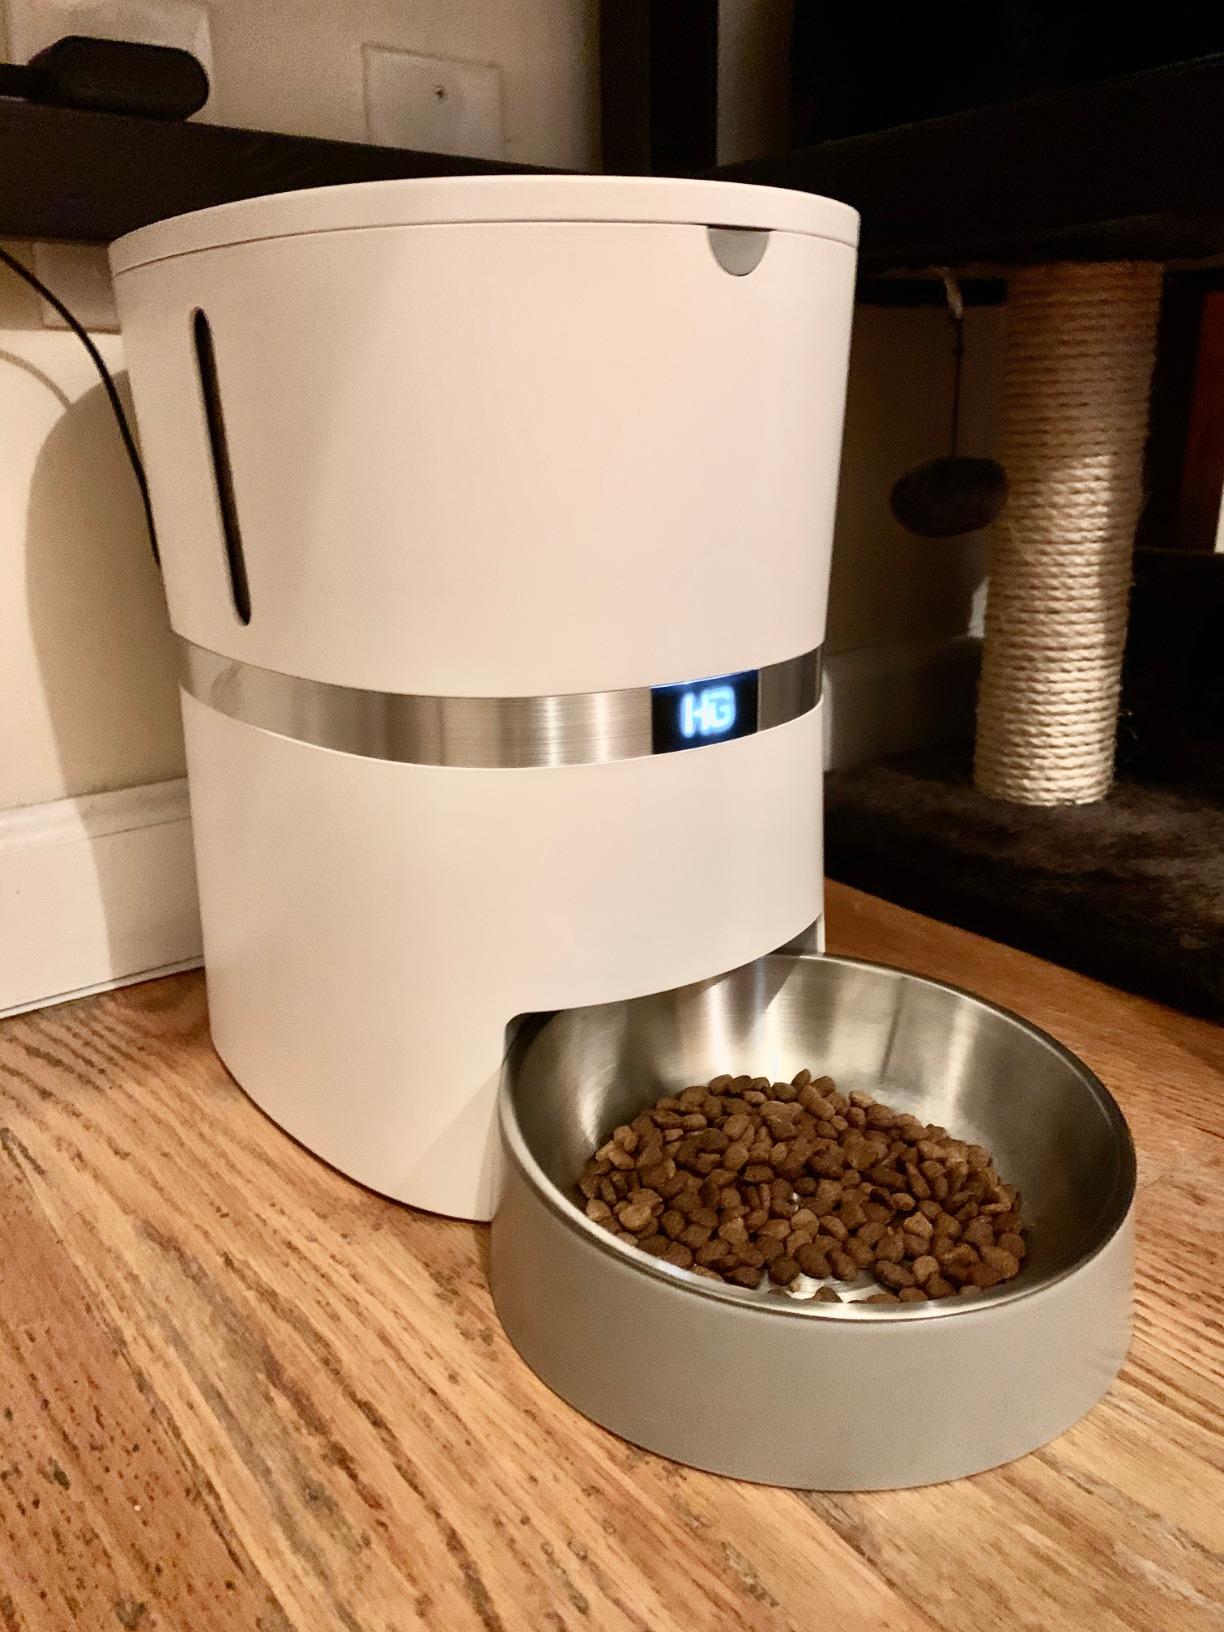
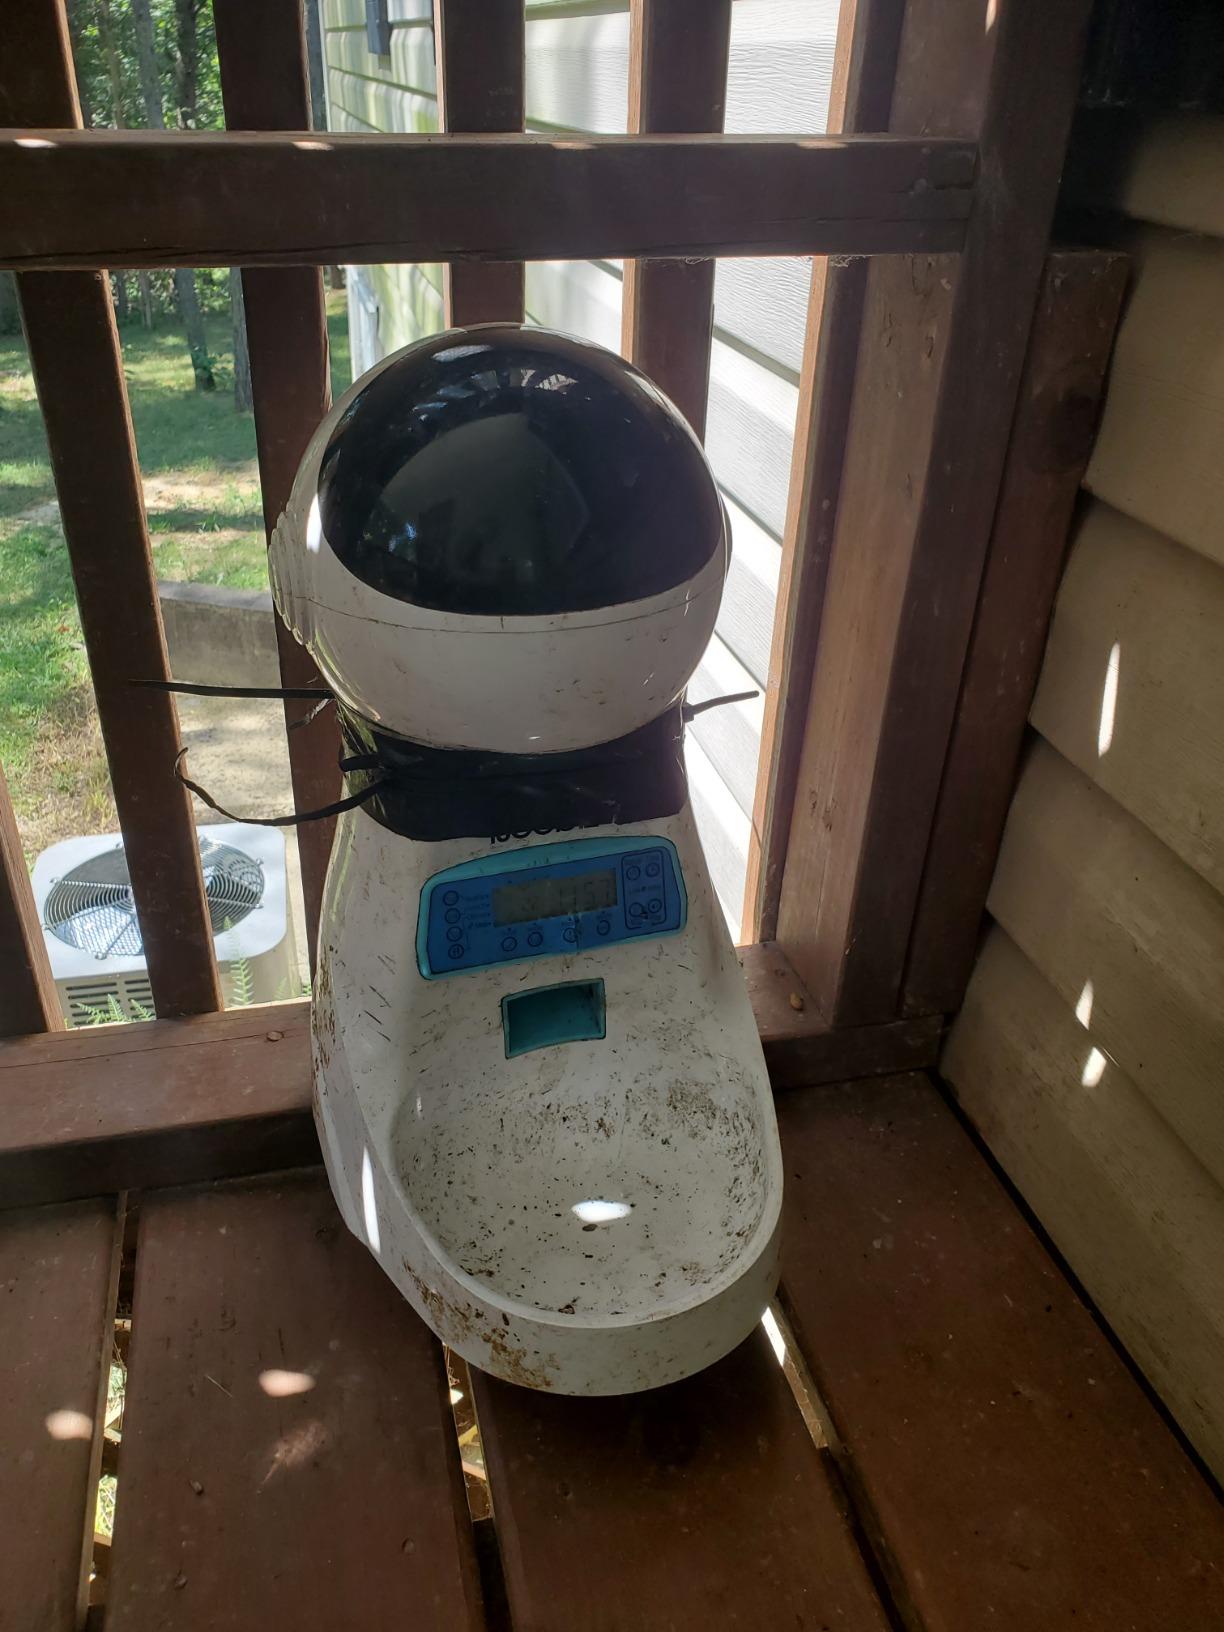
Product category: items_feeder
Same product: no